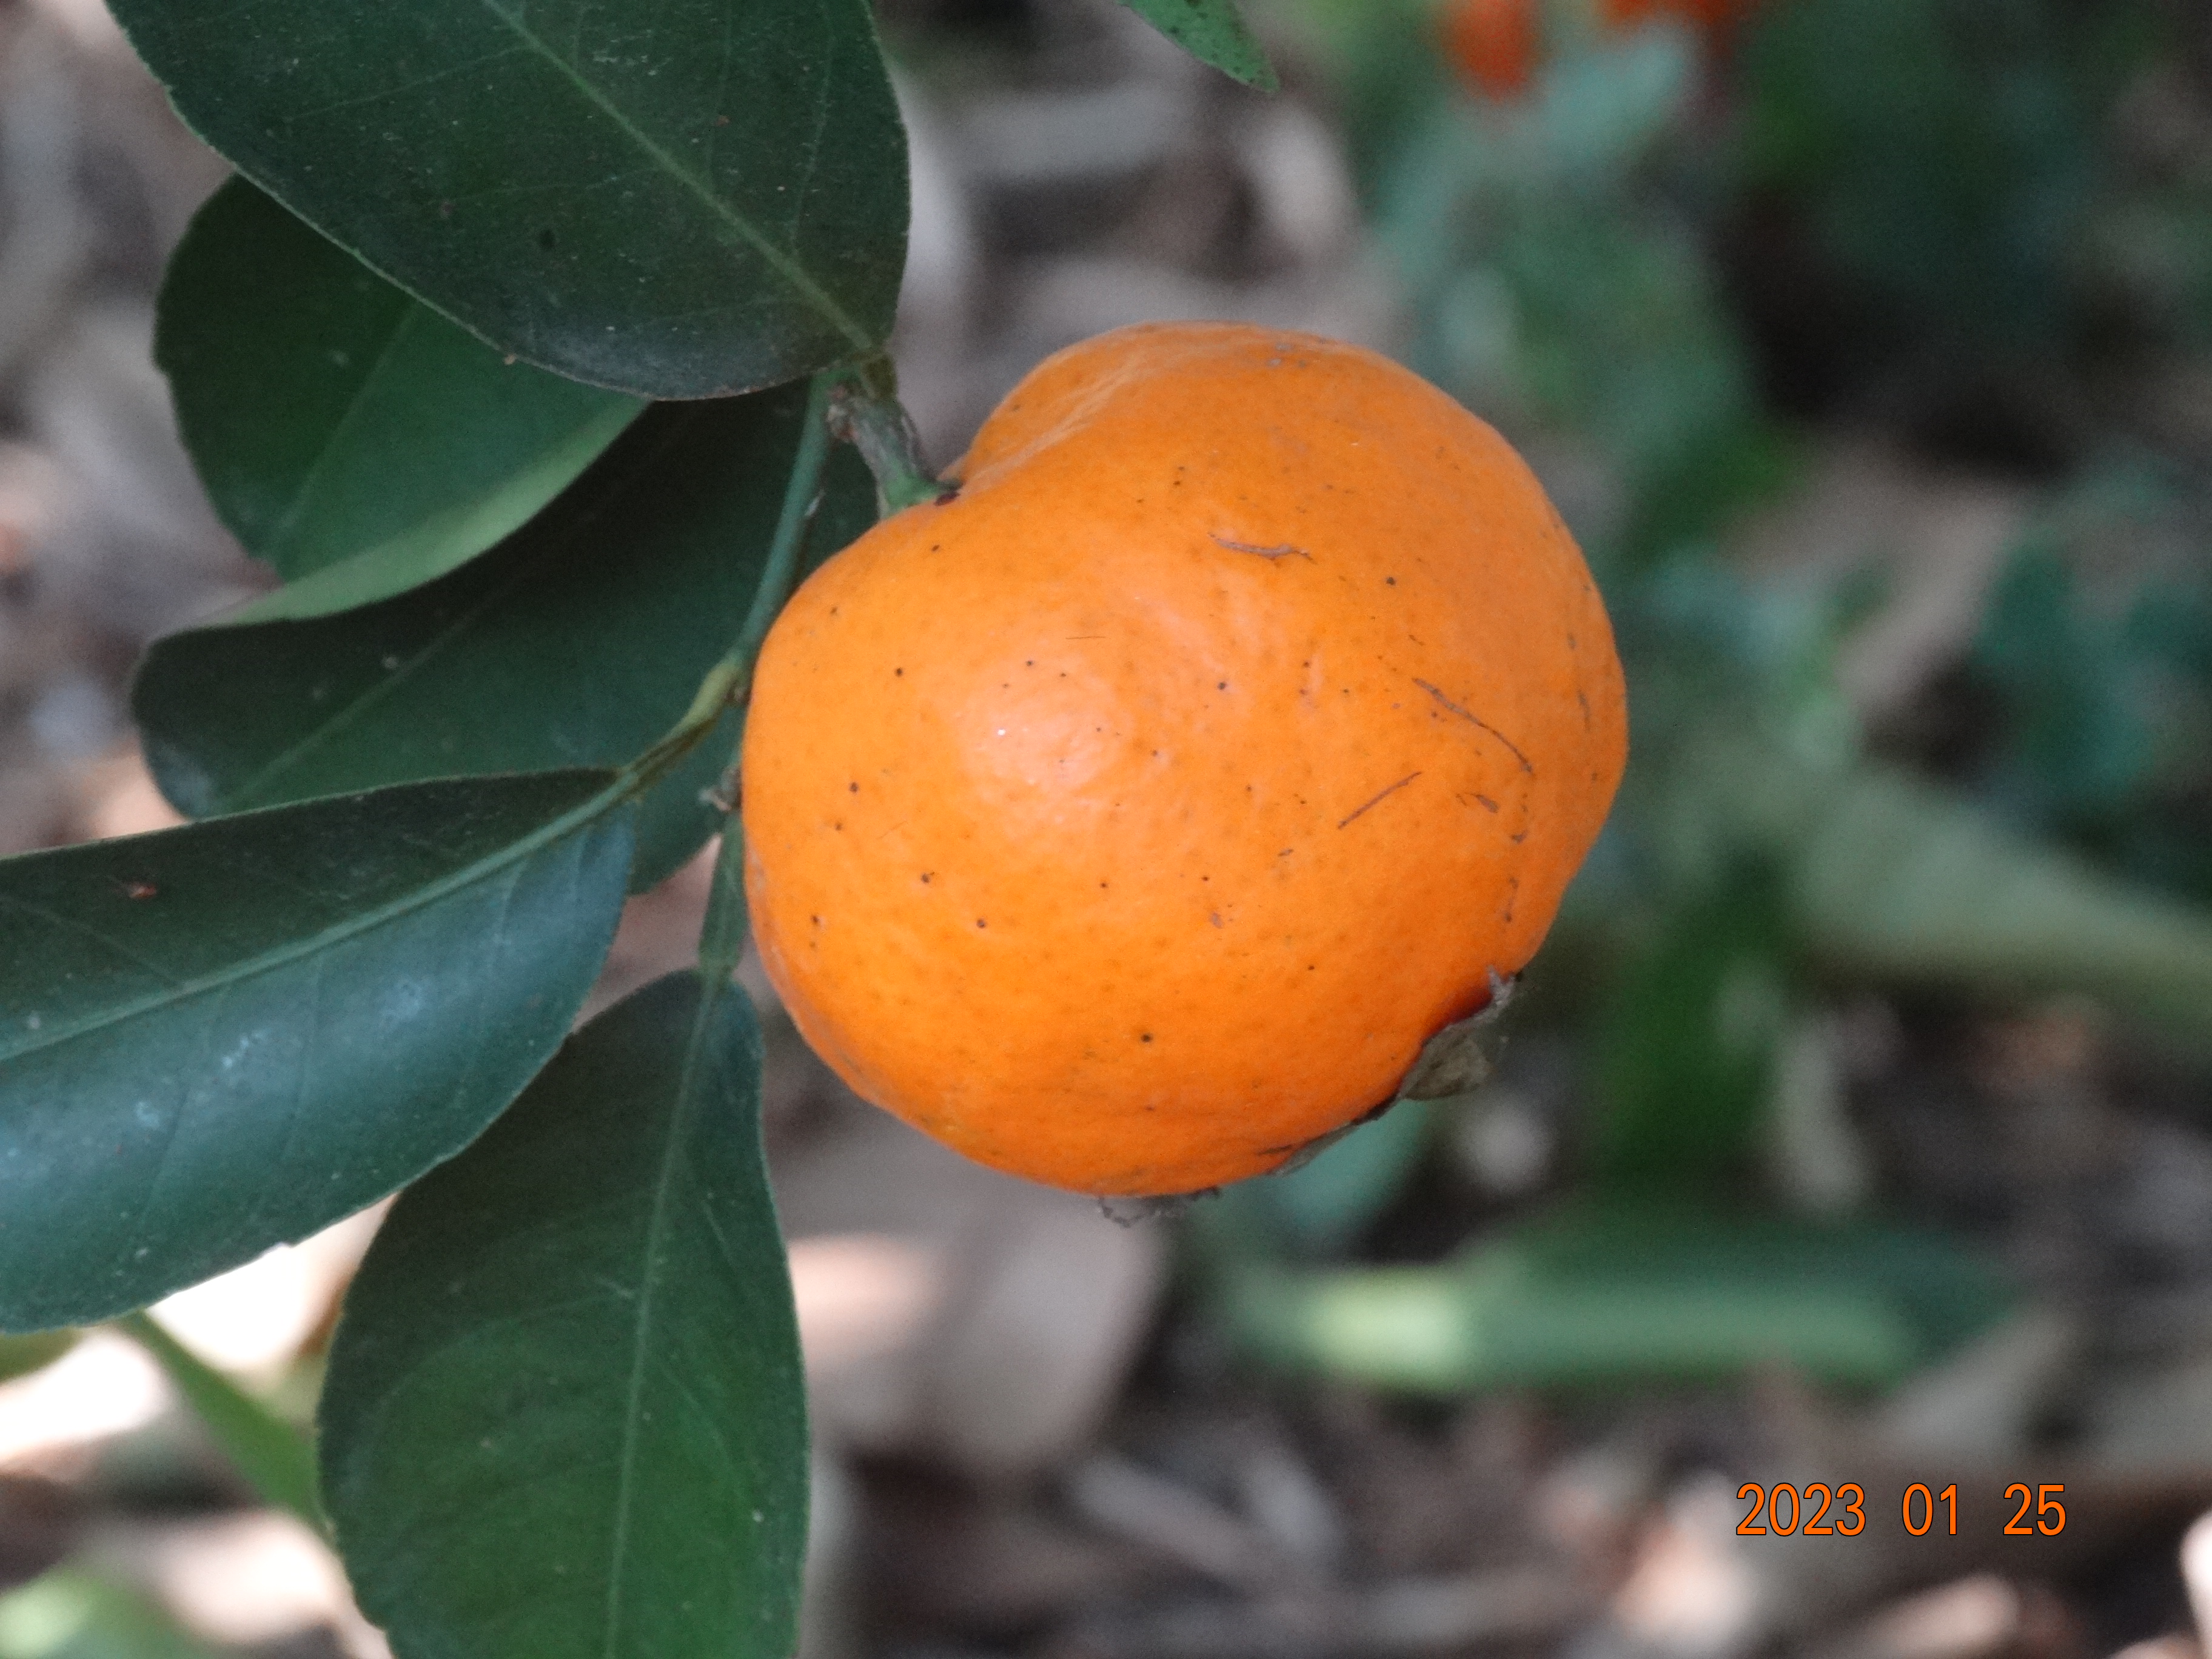
Citrus fruit variety: ponkan